Kannel (instrument)

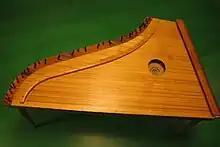
Large chromatic kannel from the Estonia Piano Factory in 1988

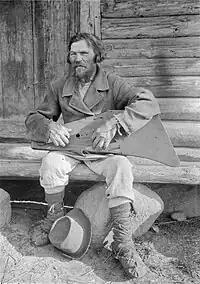
A kannel player in Järvepää, Setomaa, Estonia ca. 1912.

Kannel is an Estonian plucked string instrument (chordophone) belonging to the Baltic box zither family known as the Baltic psaltery along with Finnish kantele, Latvian kokles, Lithuanian kanklės, and Russian gusli. The Estonian kannel has a variety of traditional tunings. In Estonia, studying the kannel has made a resurgence after some years of decline.